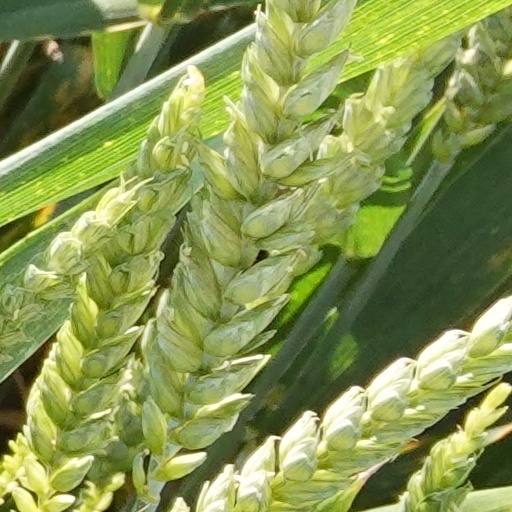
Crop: wheat